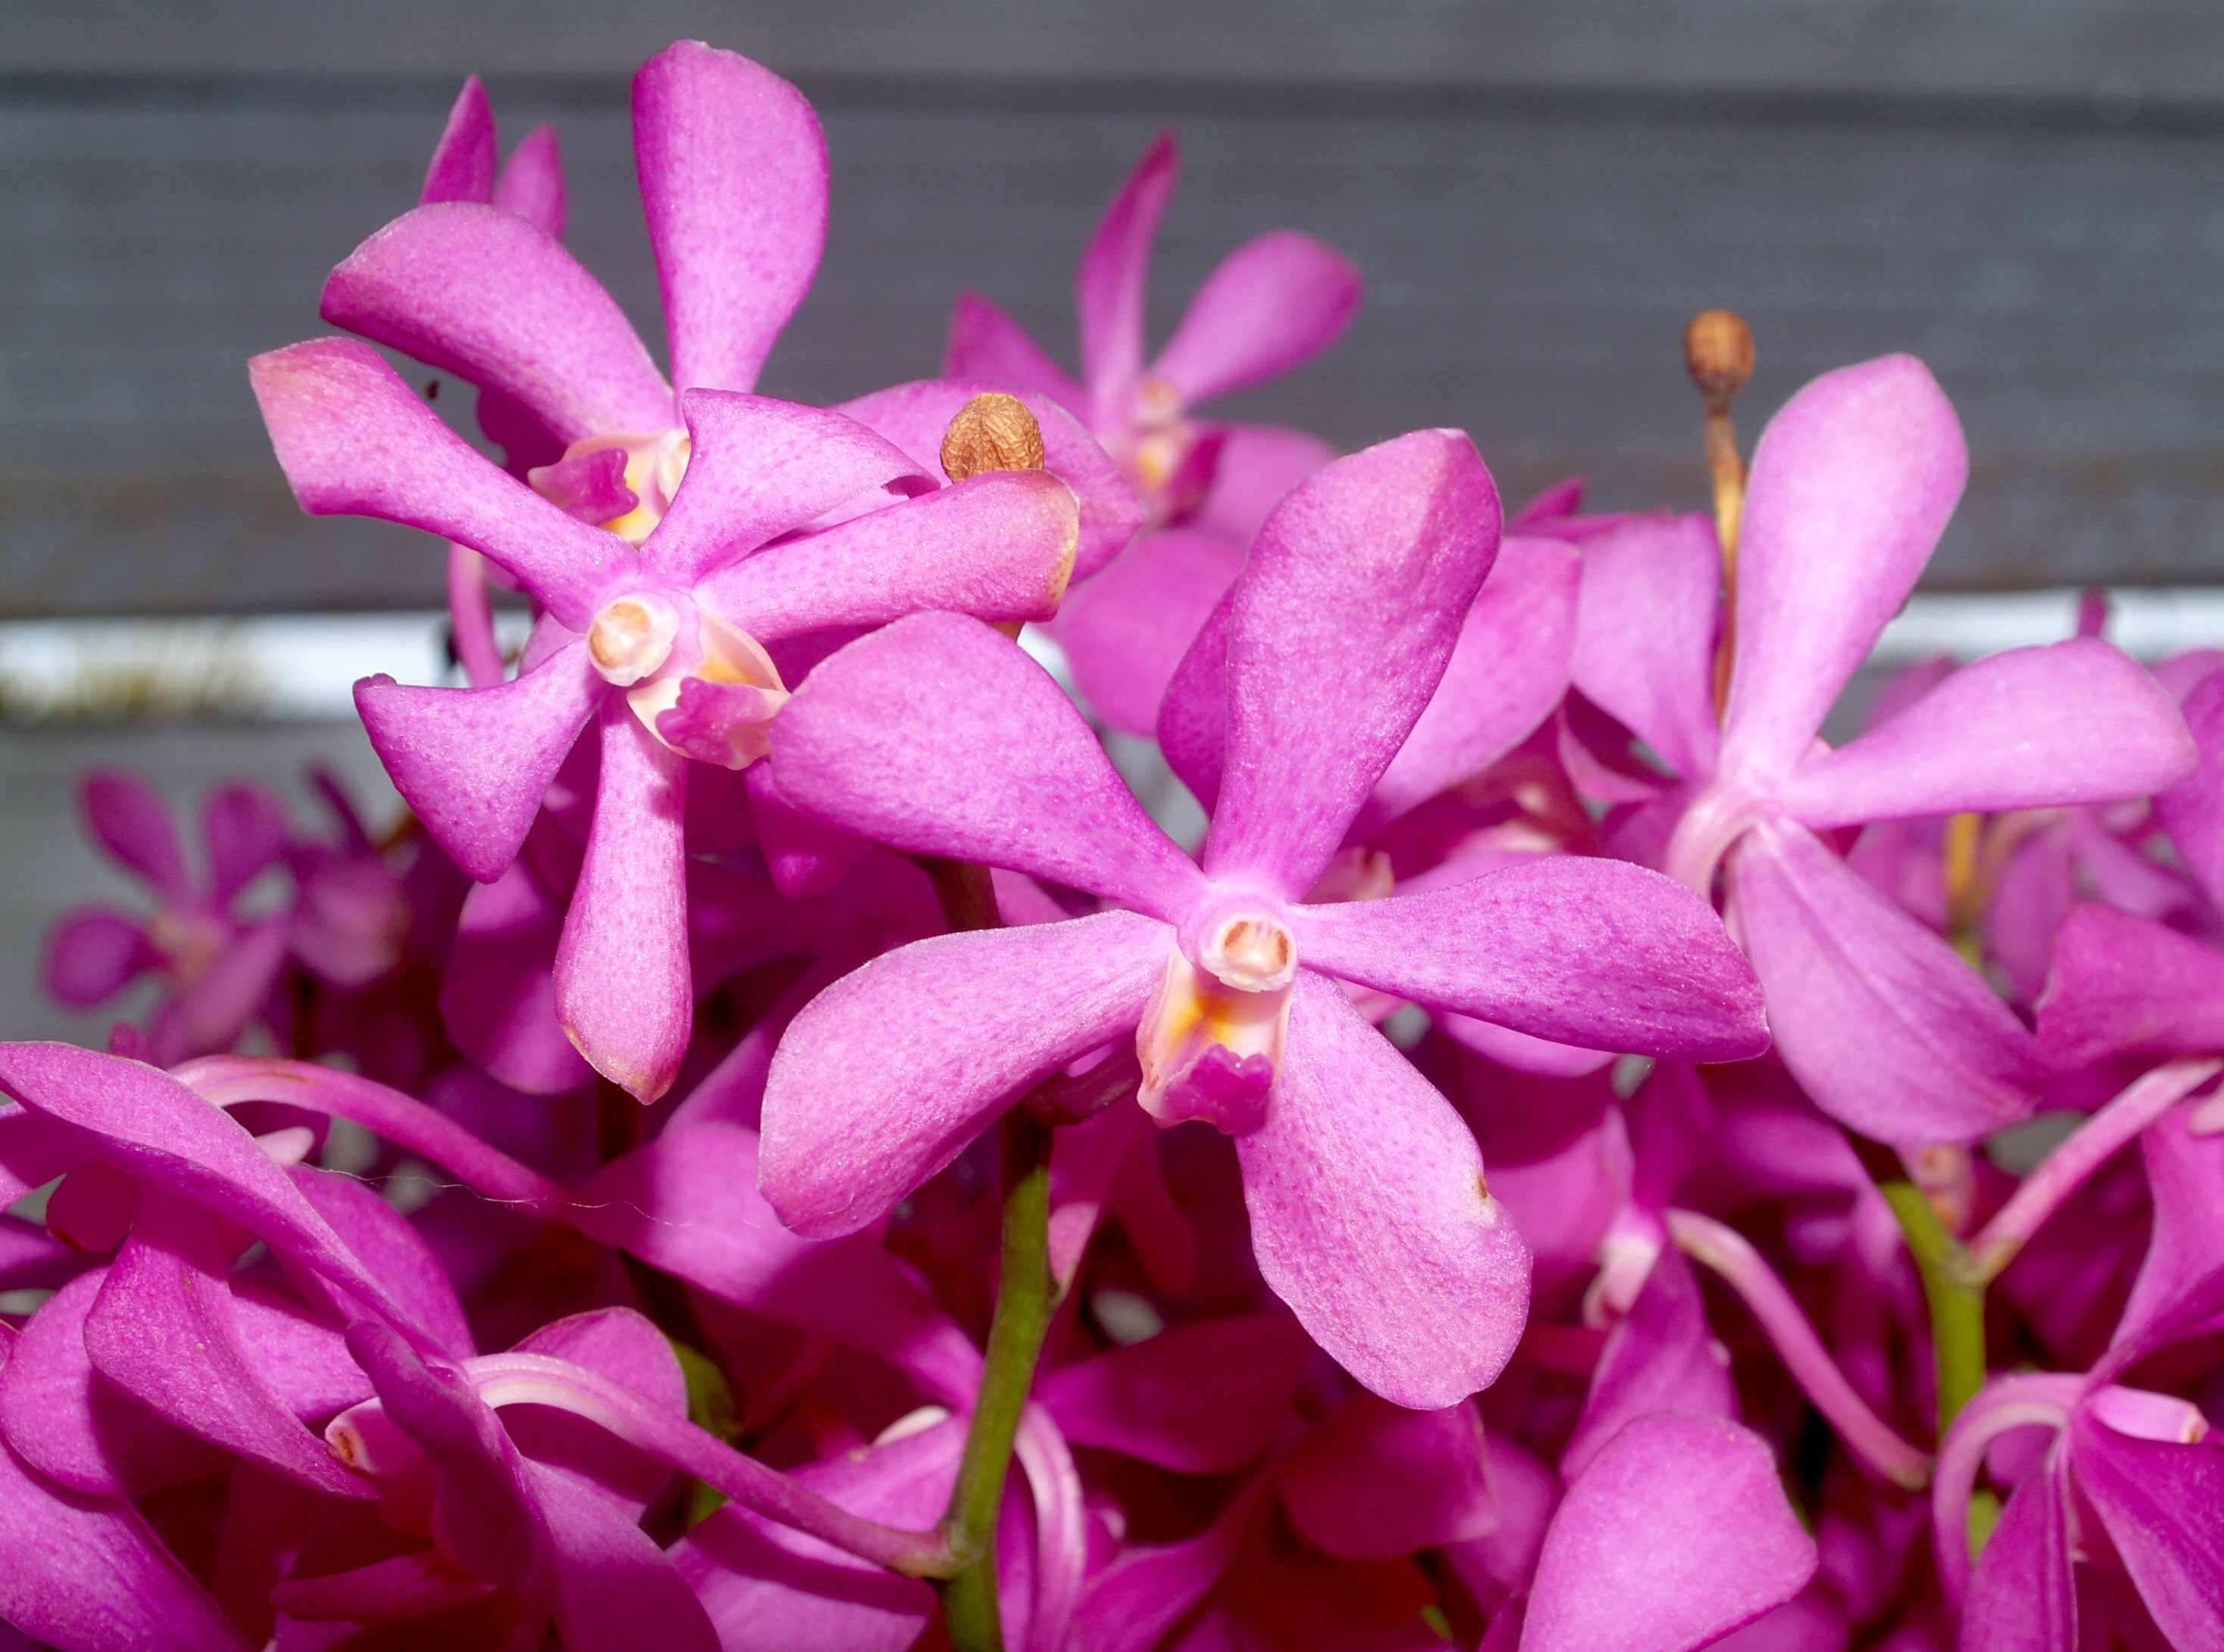
nature, branch, blossom, growth, plant, flower, purple, petal, bloom, summer, daisy, foliage, bouquet, decoration, spring, tropical, lush, color, natural, clean, botany, pink, flora, botanical, orchid, luxury, ornate, decorative, violet, blowing, bright, head, beautiful, conservation, event, exotic, bud, oriental, elegance, individual, carpel, macro photography, flowering plant, phalanxes, cattleya, epidendrum, dendrobium, land plant, moth orchid, phalaenopsis equestris